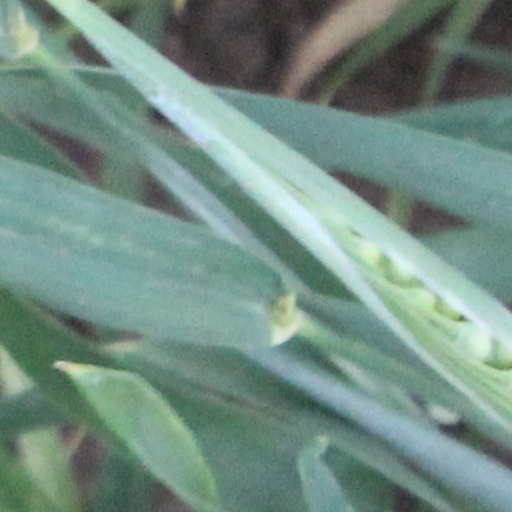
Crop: wheat